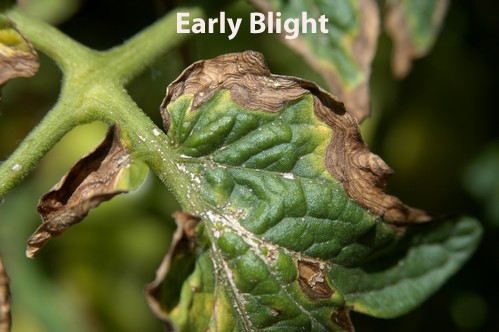
Plant: Tomato
Disease: tomato early blight